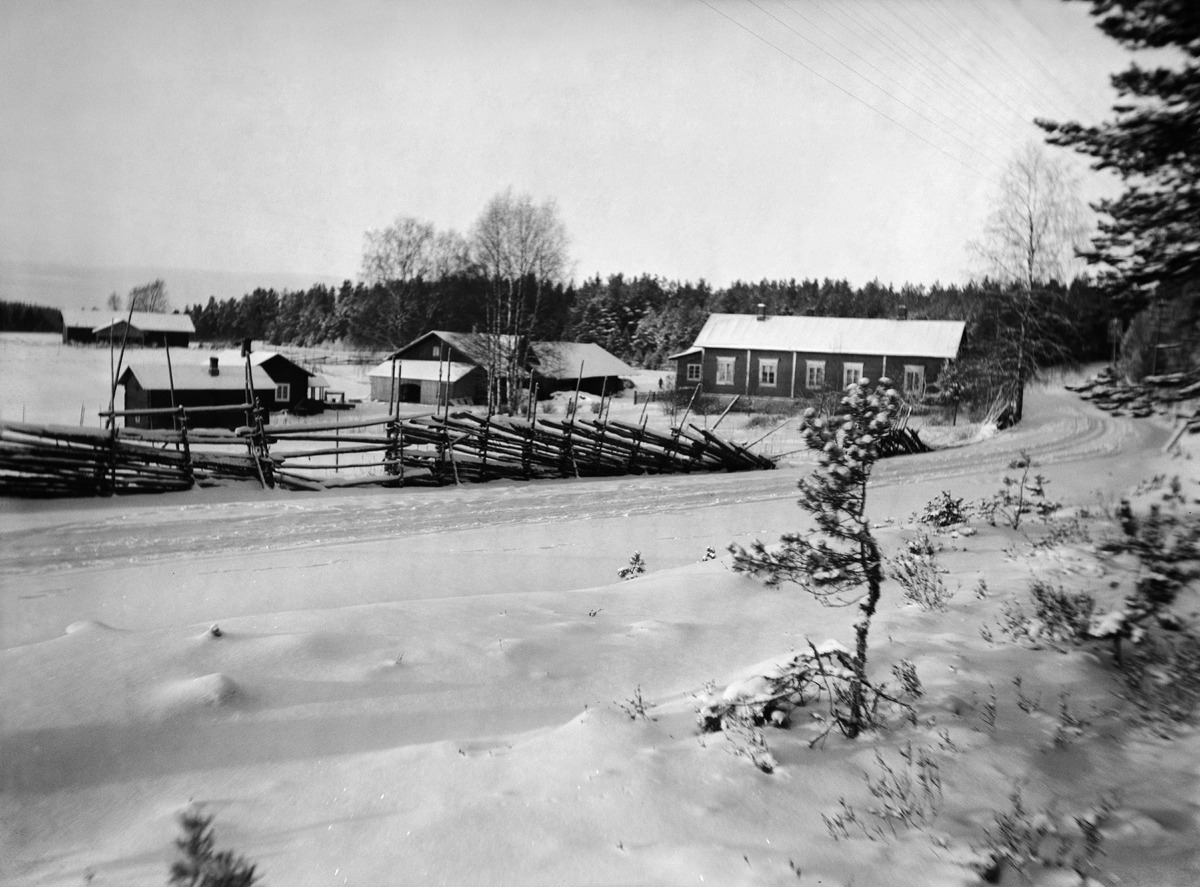
Talvinen näkymä, jossa maatilan pihapiiri ja luminen tie, jonka vieressä pisteaita, joka on osittain romahtanut
sisällön kuvaus: Talvinen näkymä, jossa maatilan pihapiiri ja luminen tie, jonka vieressä pisteaita, joka on osittain romahtanut. Helsinkiläisen harrastajavalokuvaaja Ragnar Nybergin kuvaama valokuva. mustavalkoinen
Kuvaaja: Nyberg, Ragnar, valokuvaaja
Ajankohta: kuvausaika 19.11.1917
Aiheet: puurakennukset, asuinrakennukset, talousrakennukset, aidat, arkkitehtuuri, piha, lumi, talvi